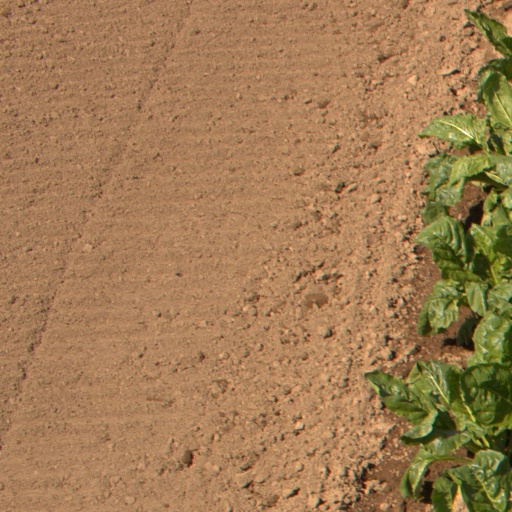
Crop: sugar beet